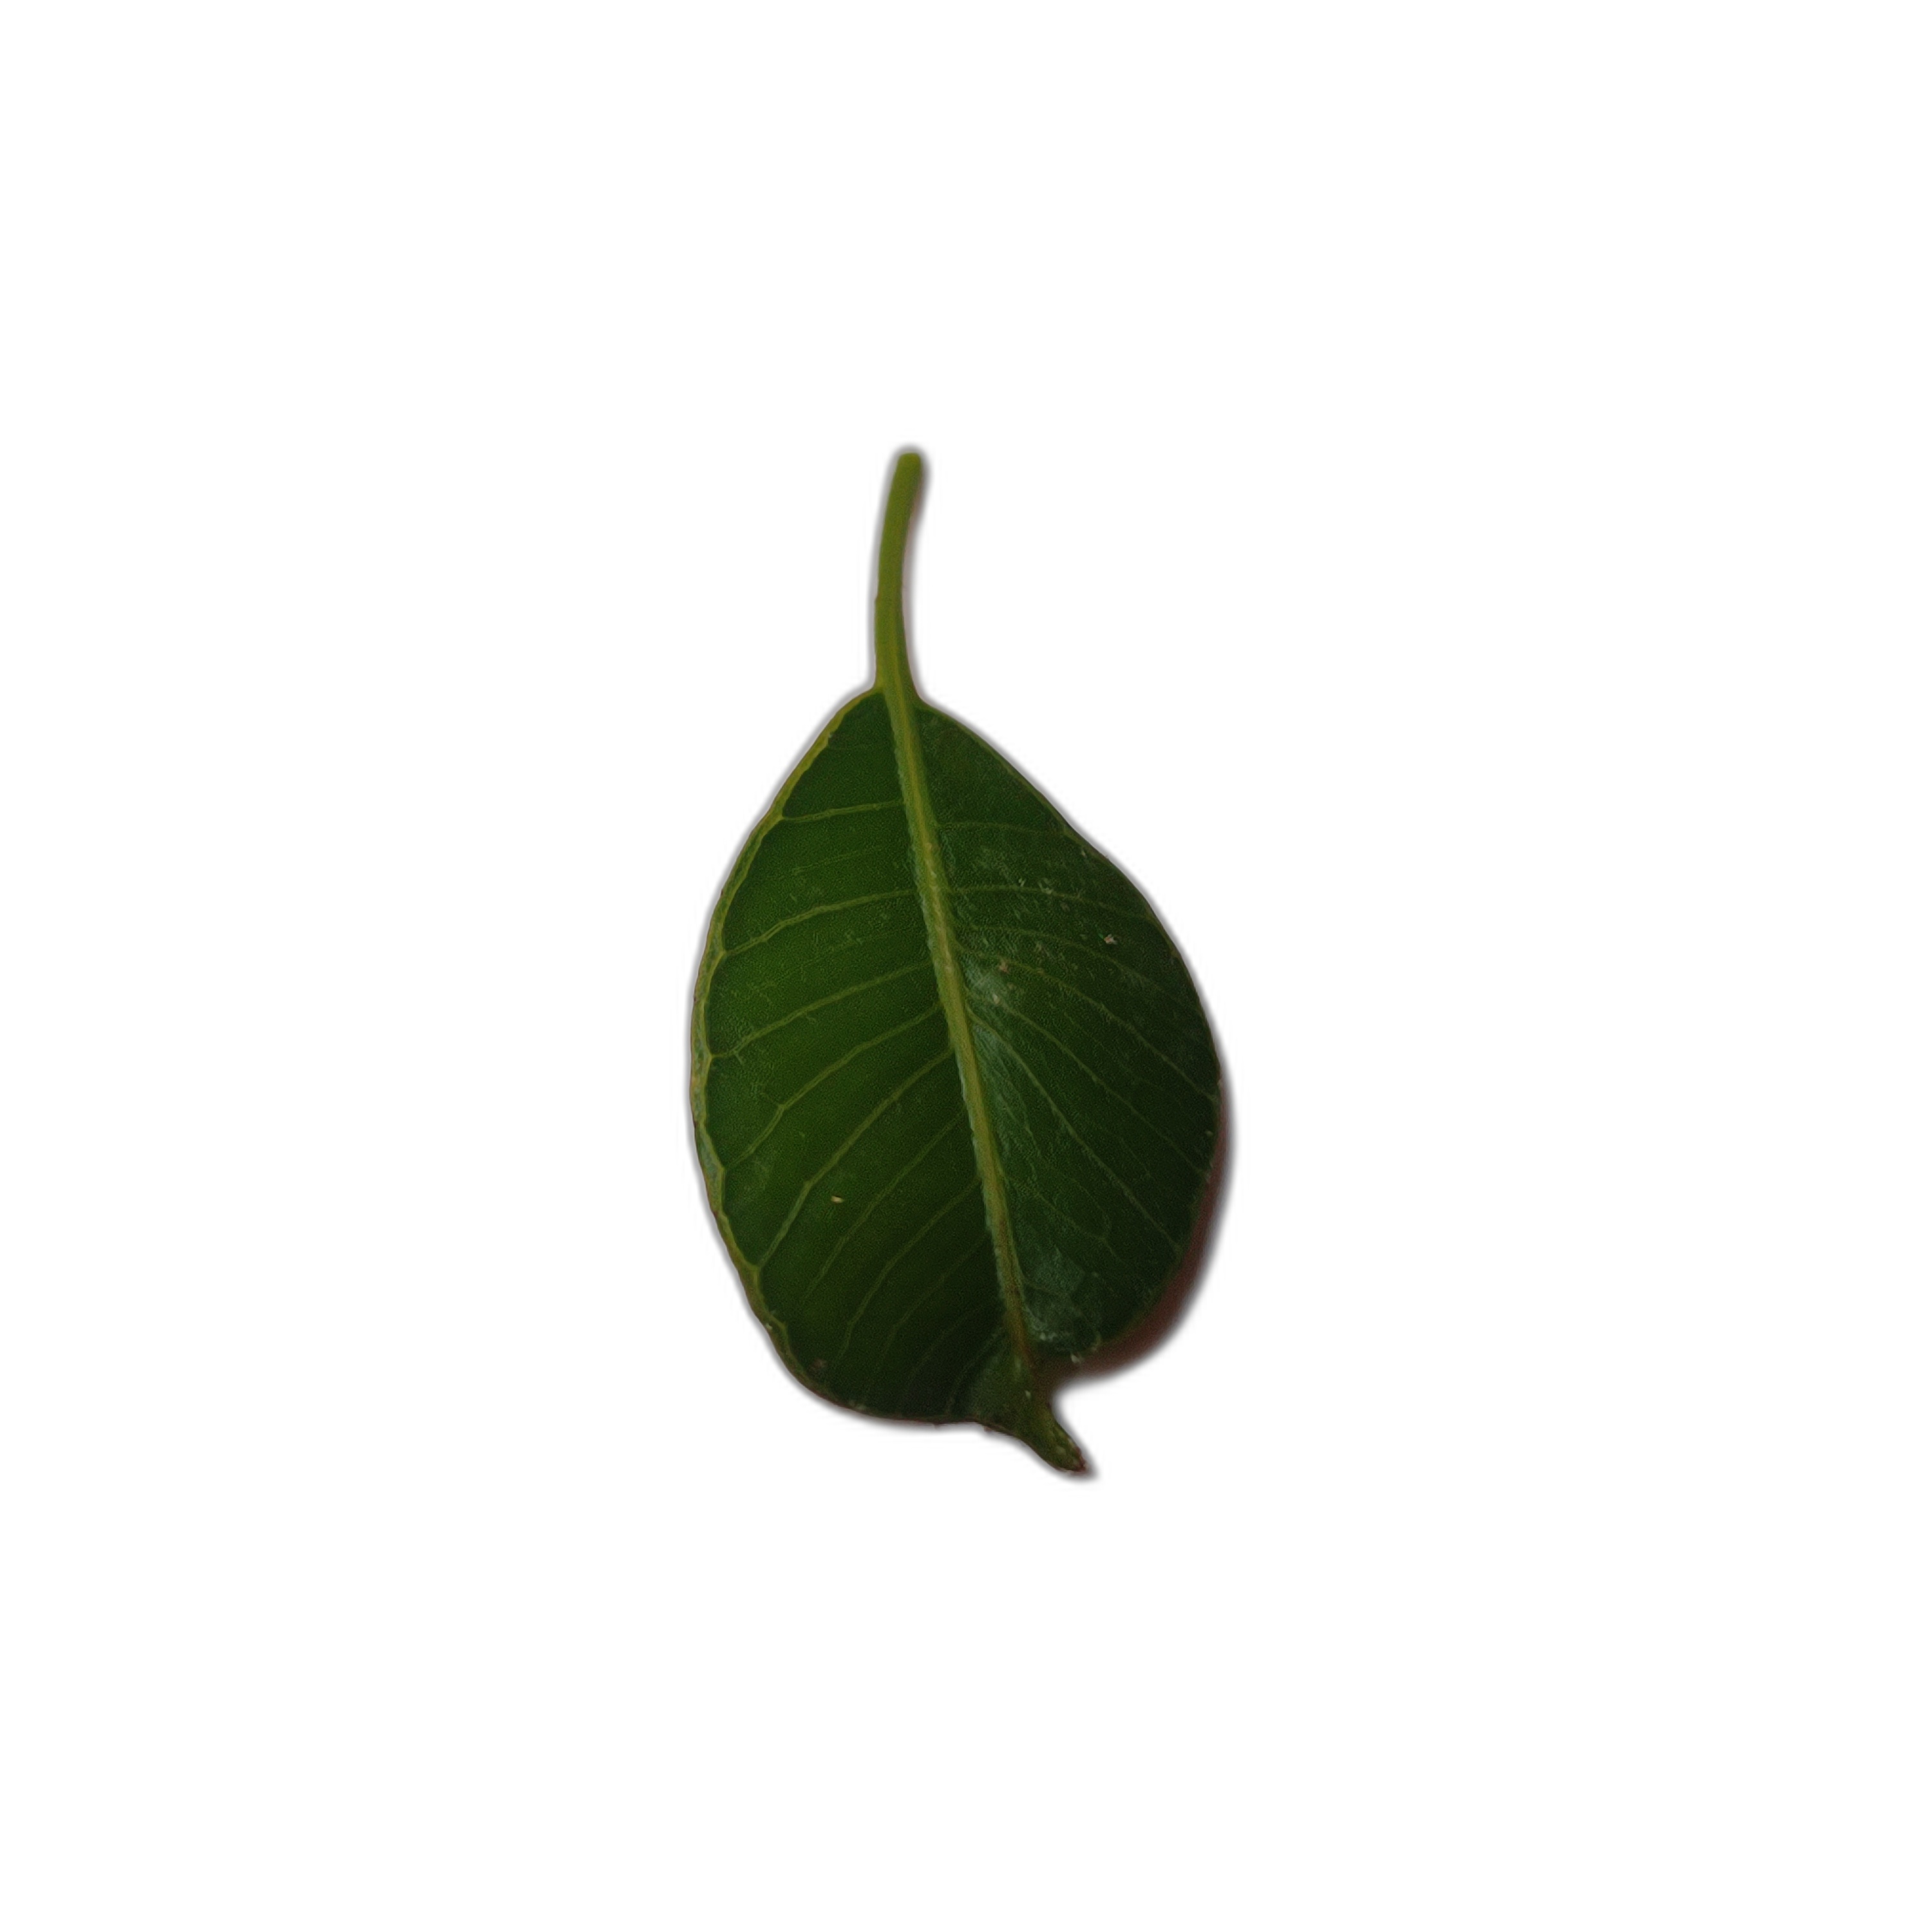
Label: healthy